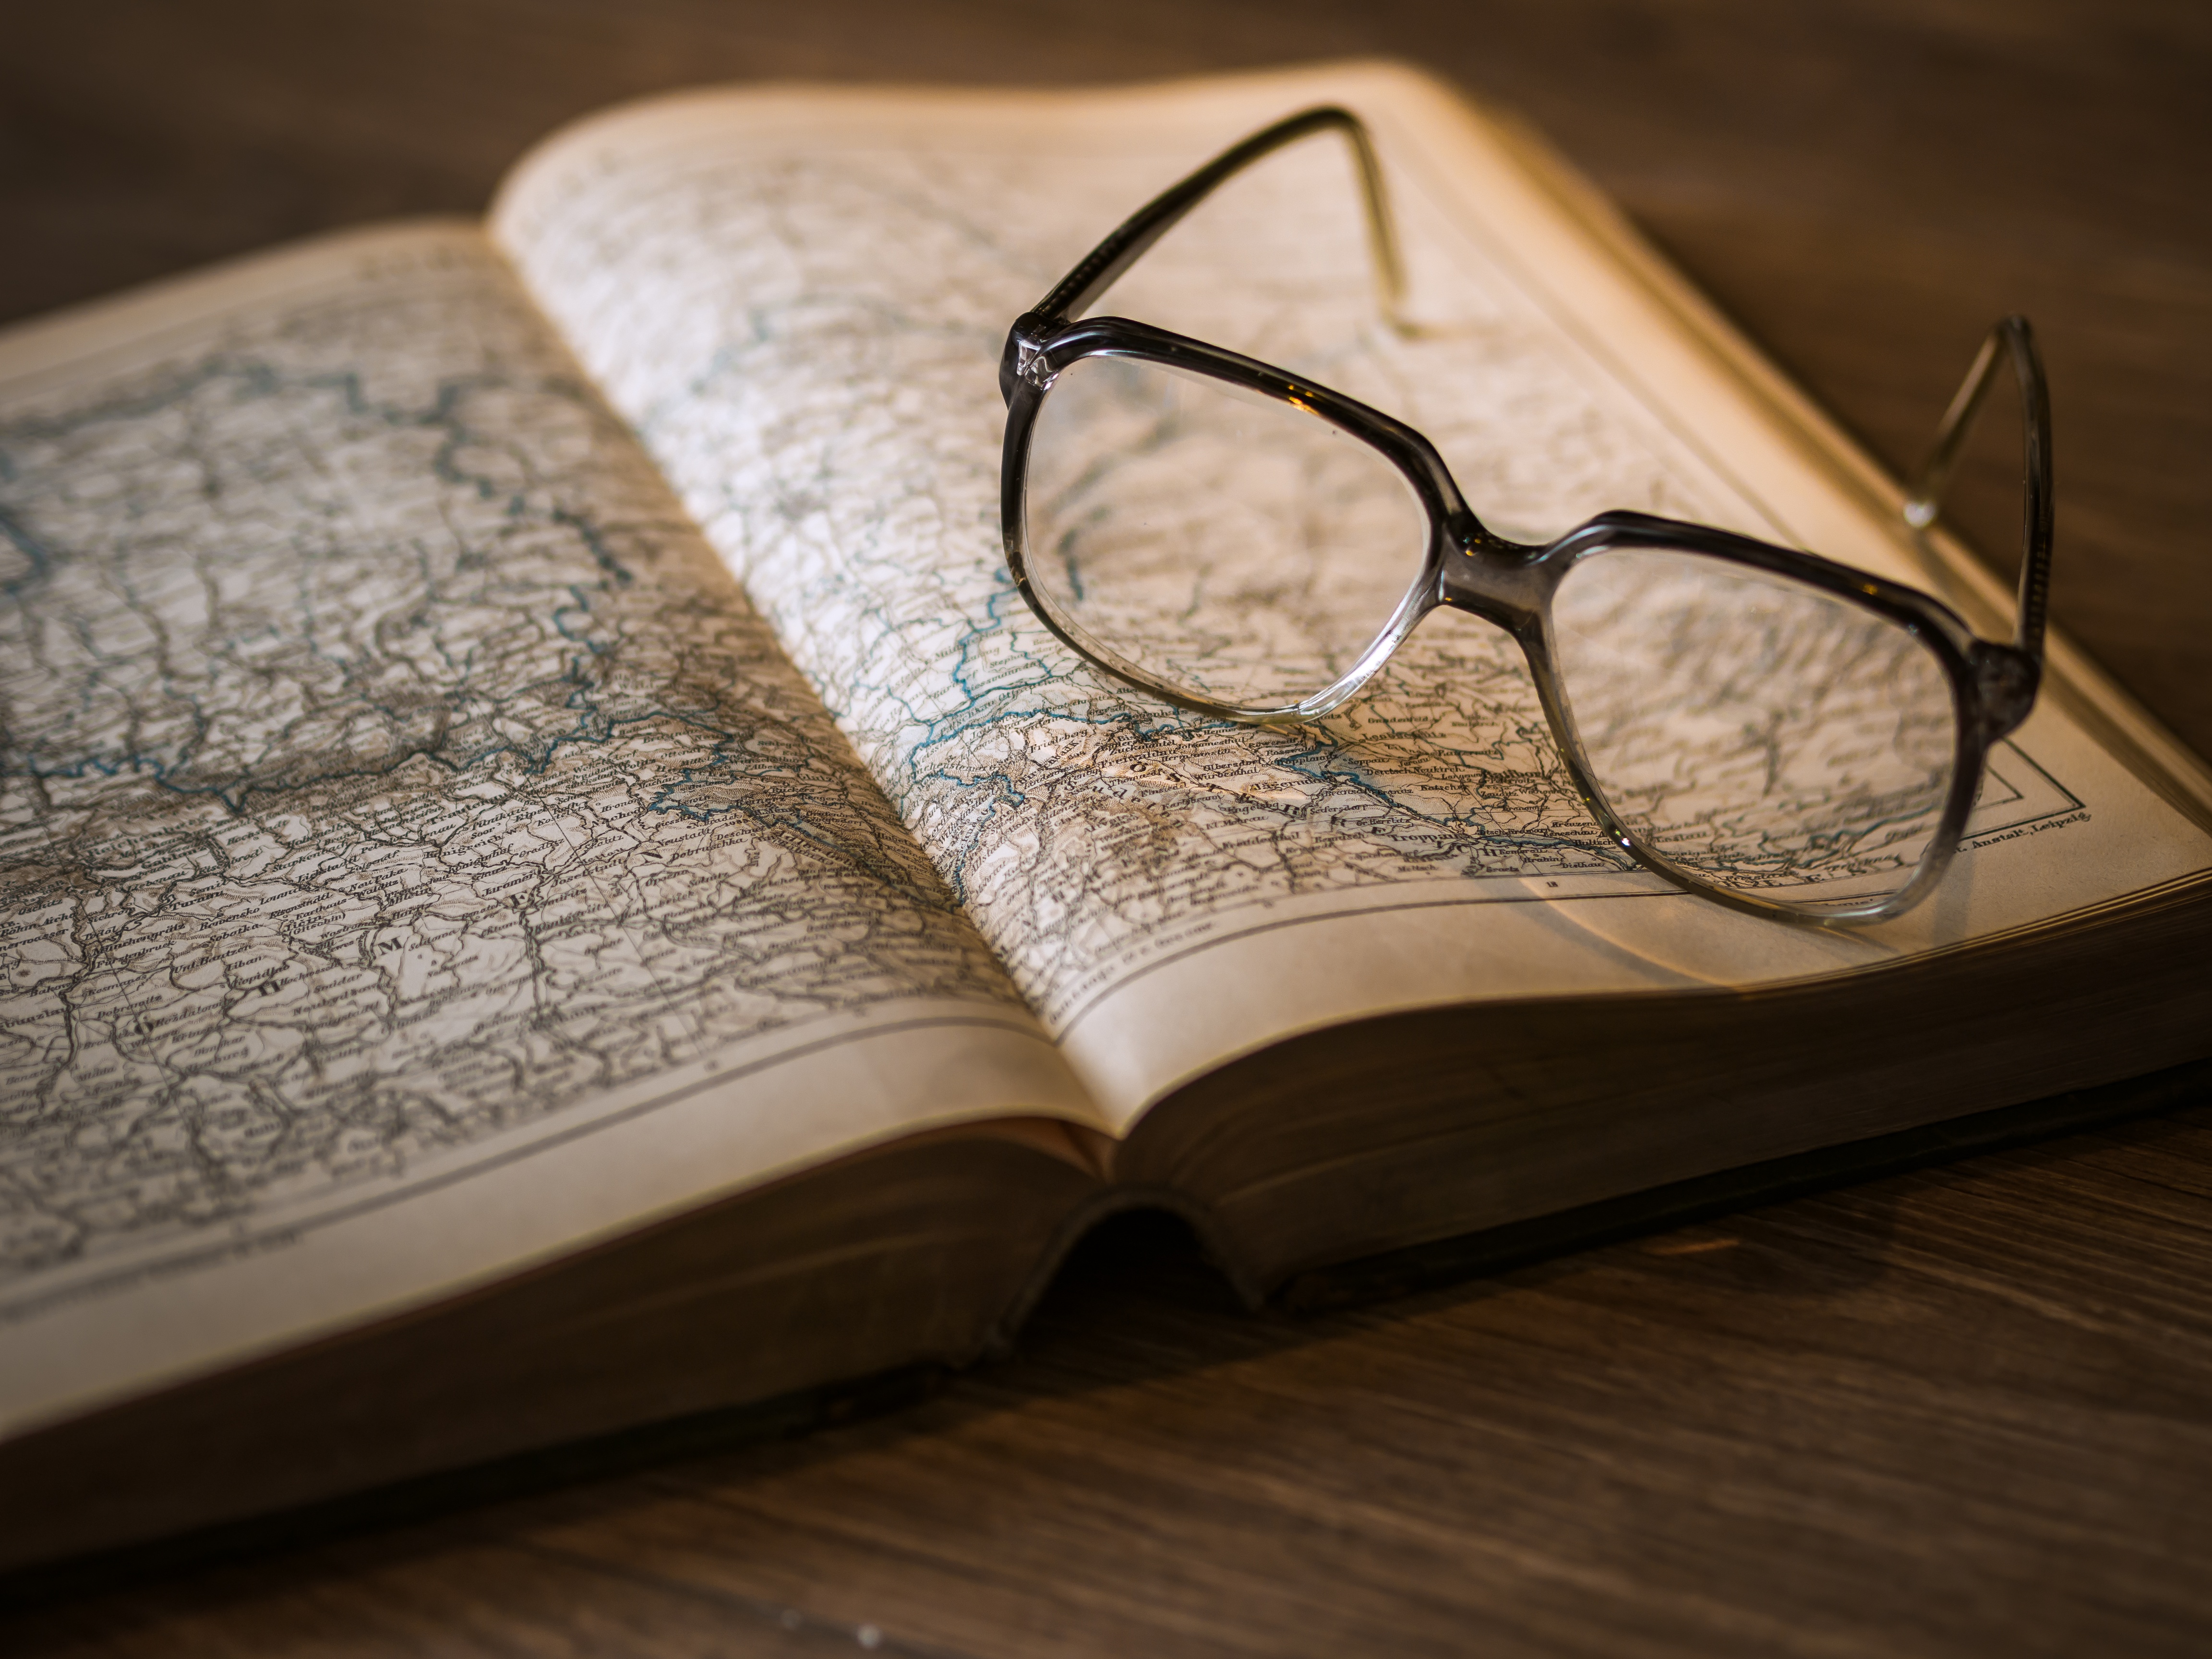
writing, table, book, read, open, wood, vintage, antique, retro, old, wall, europe, print, macro, america, stack, closeup, paper, page, map, bookshelf, atlas, education, research, textbook, close up, bookcase, science, bookstore, literature, study, library, text, glasses, university, wooden, eyewear, school, history, information, cover, wisdom, knowledge, literary, vision care